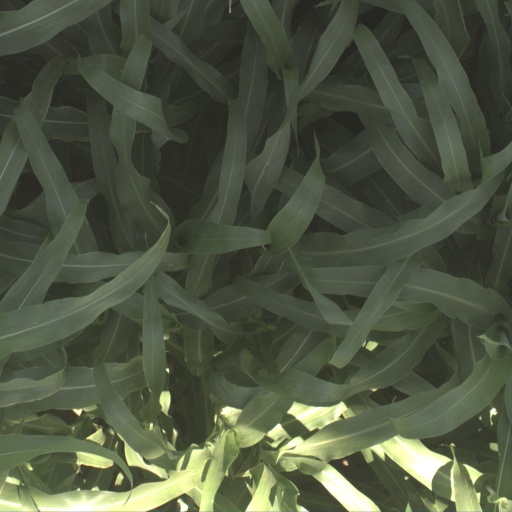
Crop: sorghum